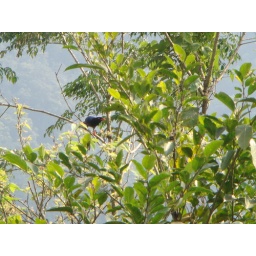
blue magpie in tree